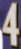
Number: 4